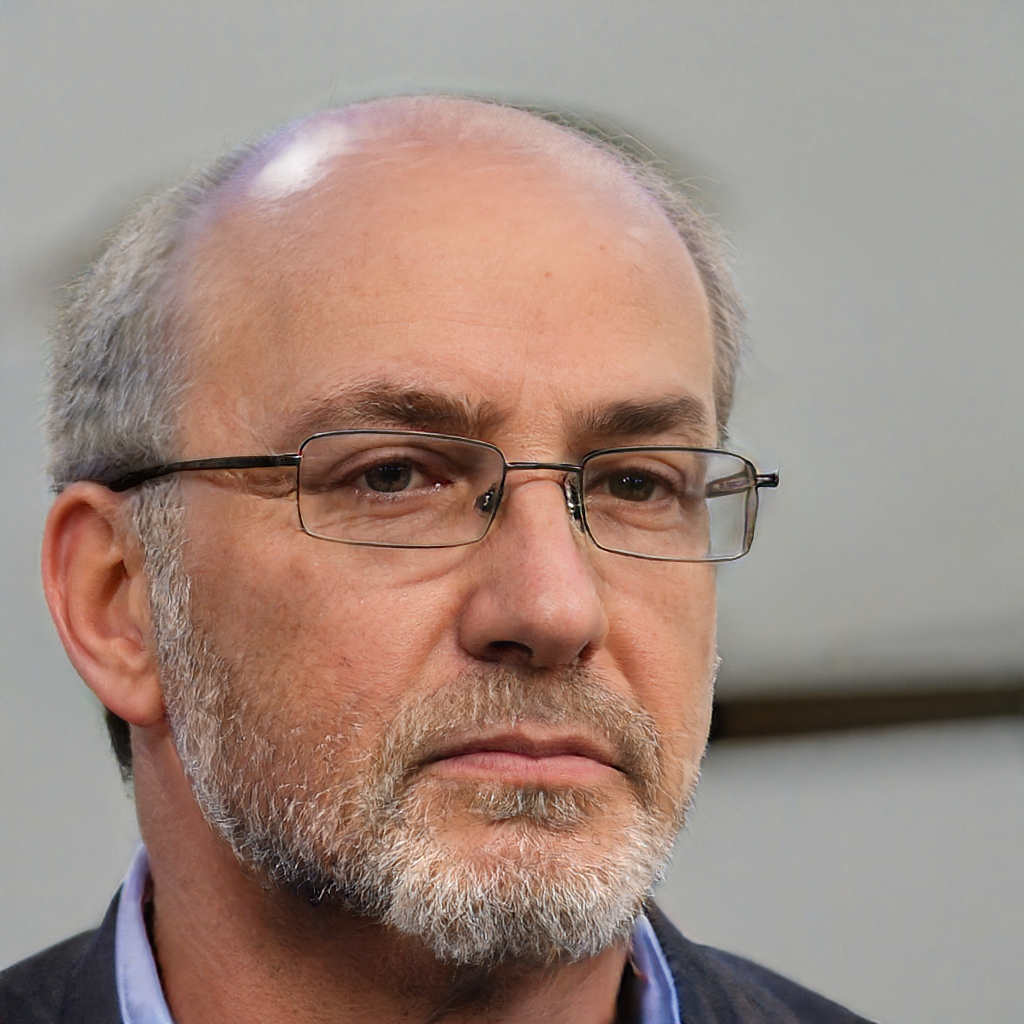
Gender: Male